Daewoo

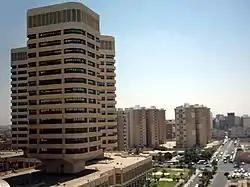
The That-El-Emad towers built by Daewoo Corporations Construction Div. in Tripoli, Libya

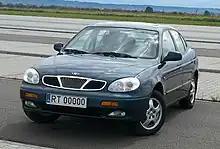
Daewoo Motors' 1997 Leganza

A further subsidiary was the Daewoo Development Company, funded by cash from the Group and set up to develop hotels. Seven were built in South Korea, China, Vietnam, and Africa. They were personally designed and furnished by Kim Woo-jung's socialite wife Heeja, who was chairwoman of the company. The most lavish is the 5-star Hanoi Daewoo Hotel, which cost US$163 million to build in 1996 and was decorated by Heeja with fine art, porcelain, sculptures, and marble. She invited 3,000 guests to the opening, including Russian President Vladimir Putin. Kim is believed to have spent time there while "on the run".